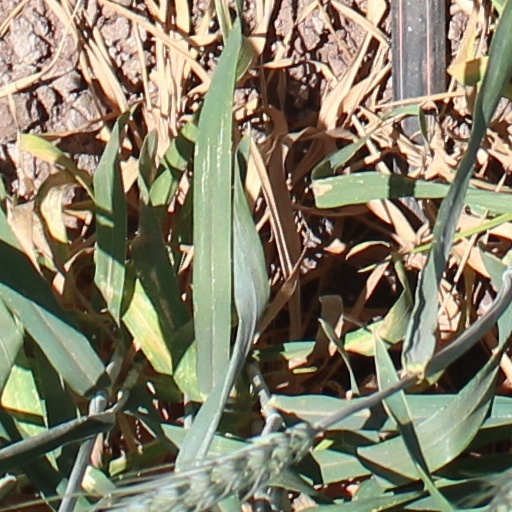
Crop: wheat